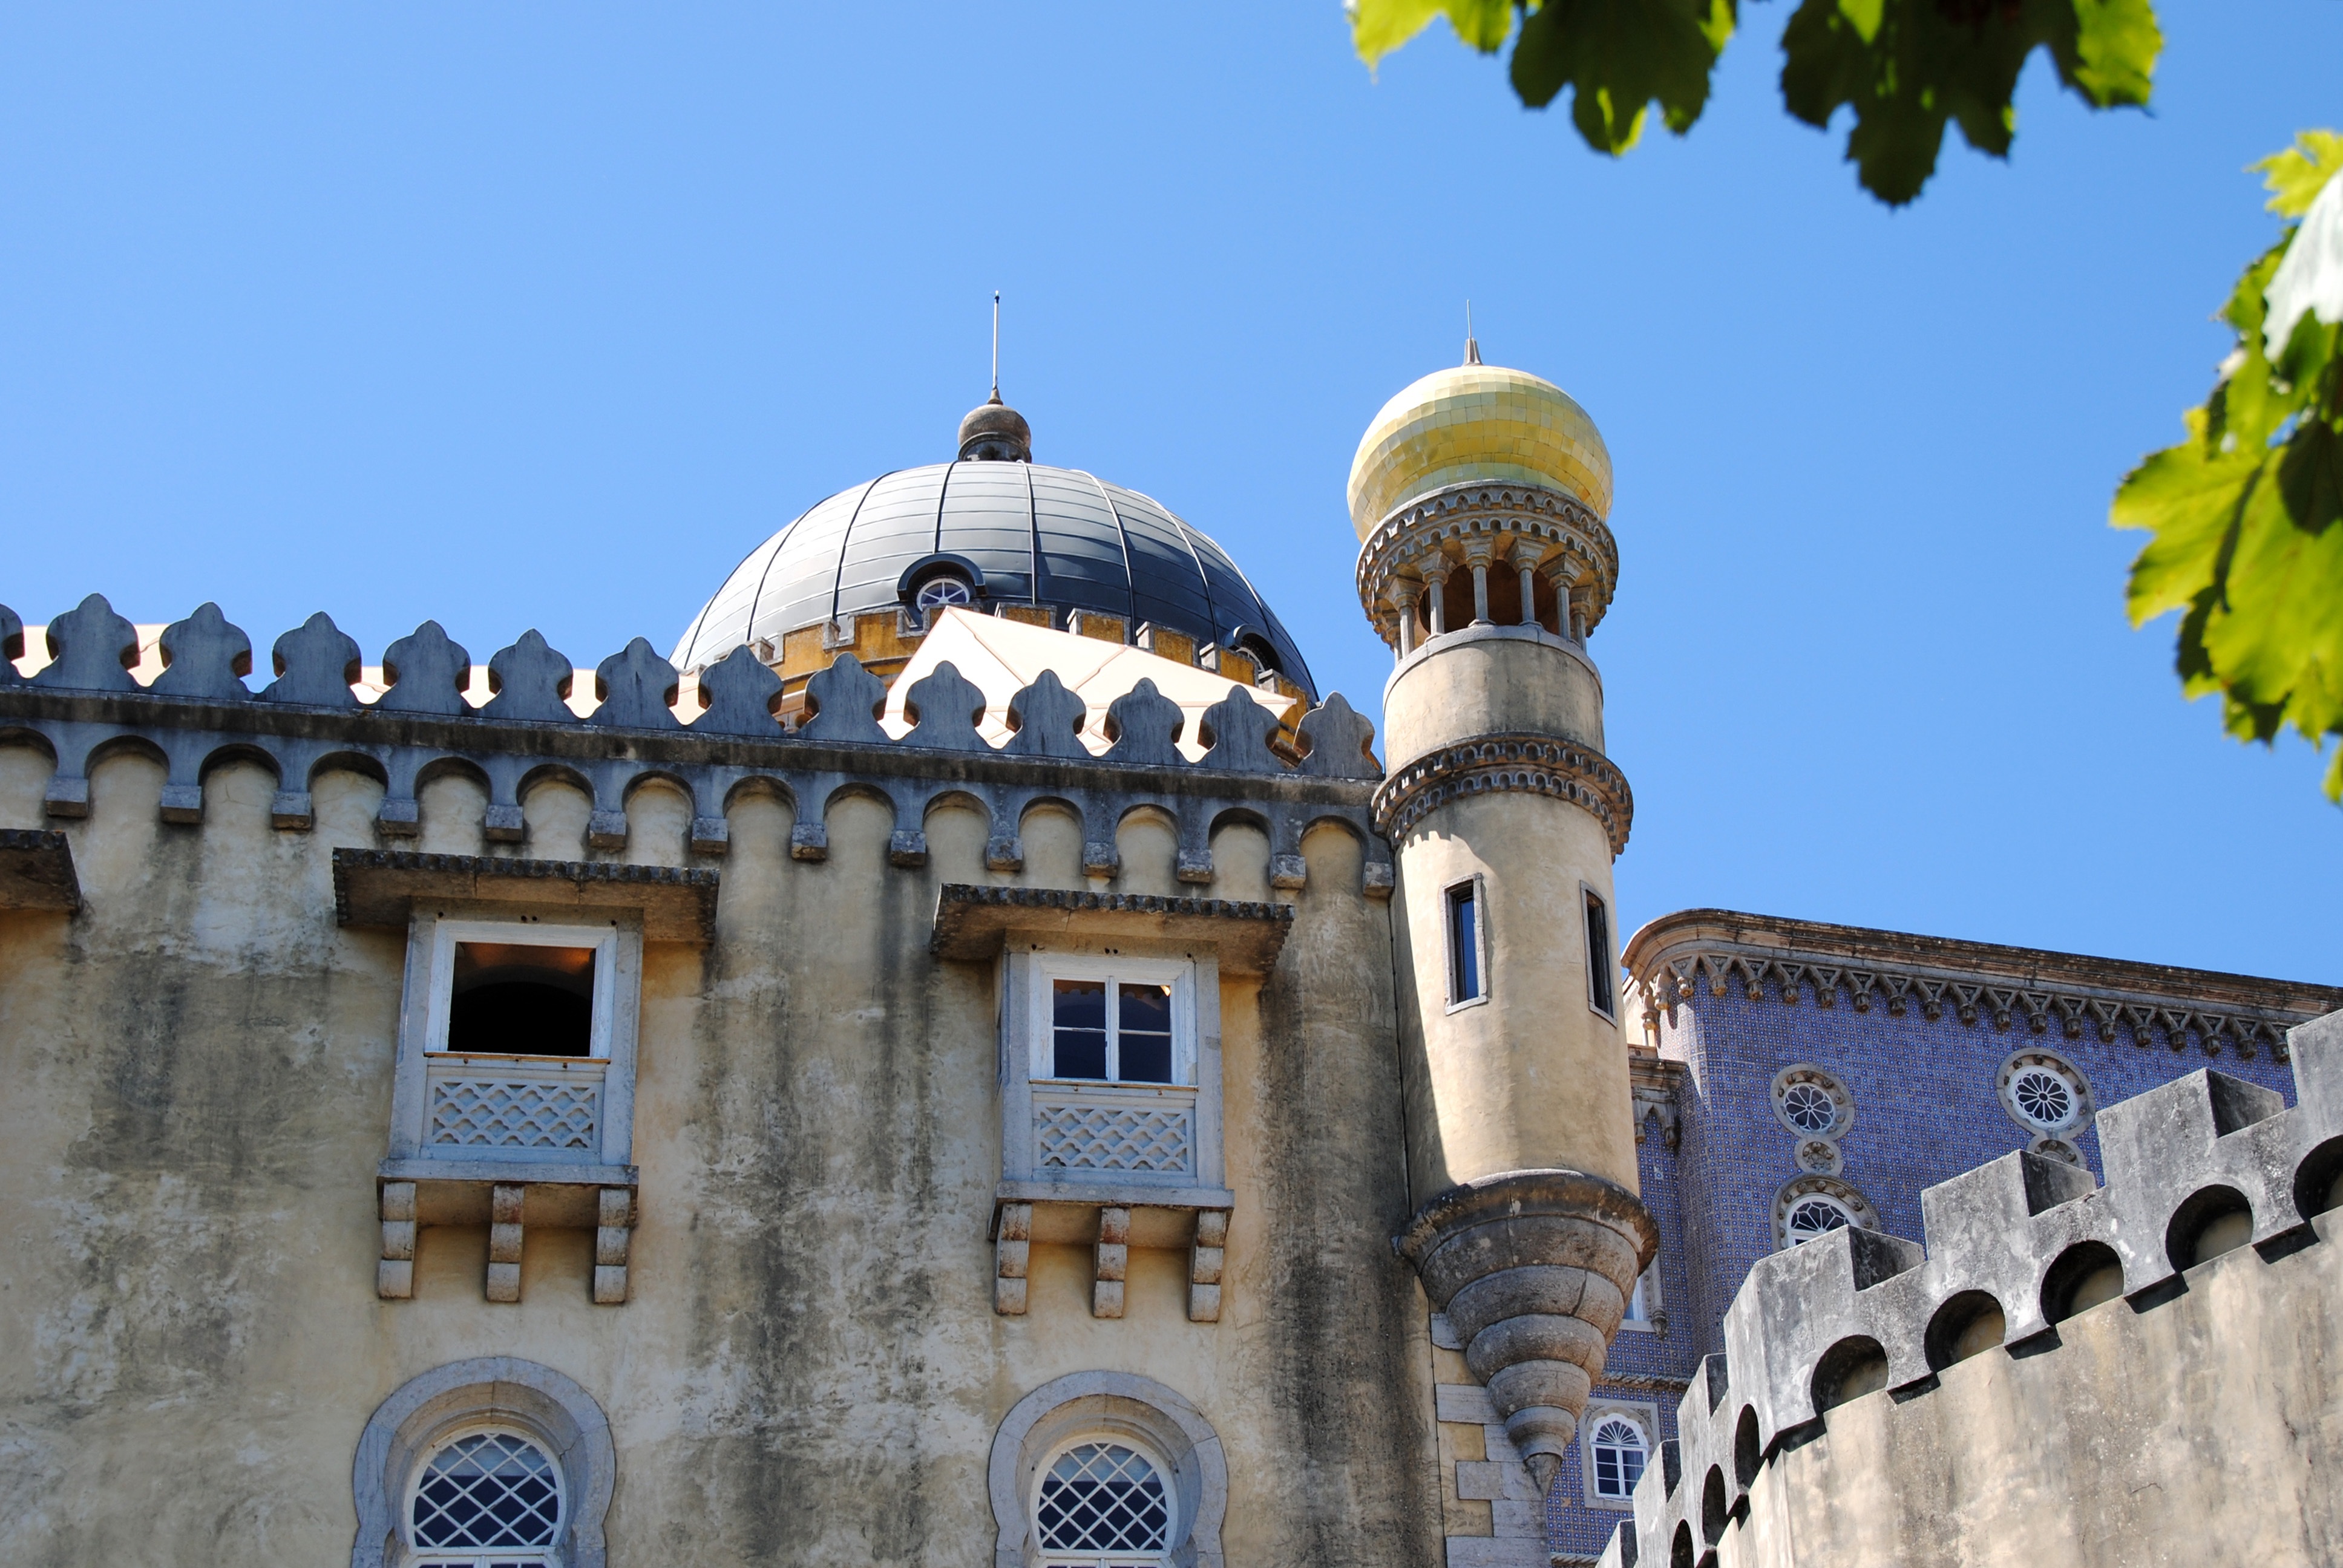
antique, building, palace, travel, tower, castle, landmark, facade, cathedral, tourism, place of worship, trees, monastery, mosque, portugal, synagogue, historically, sintra, fairytale, battlements, historic preservation, substantiate, fairy castle, knight's castle, historic site, naturschuztgebiet, byzantine architecture